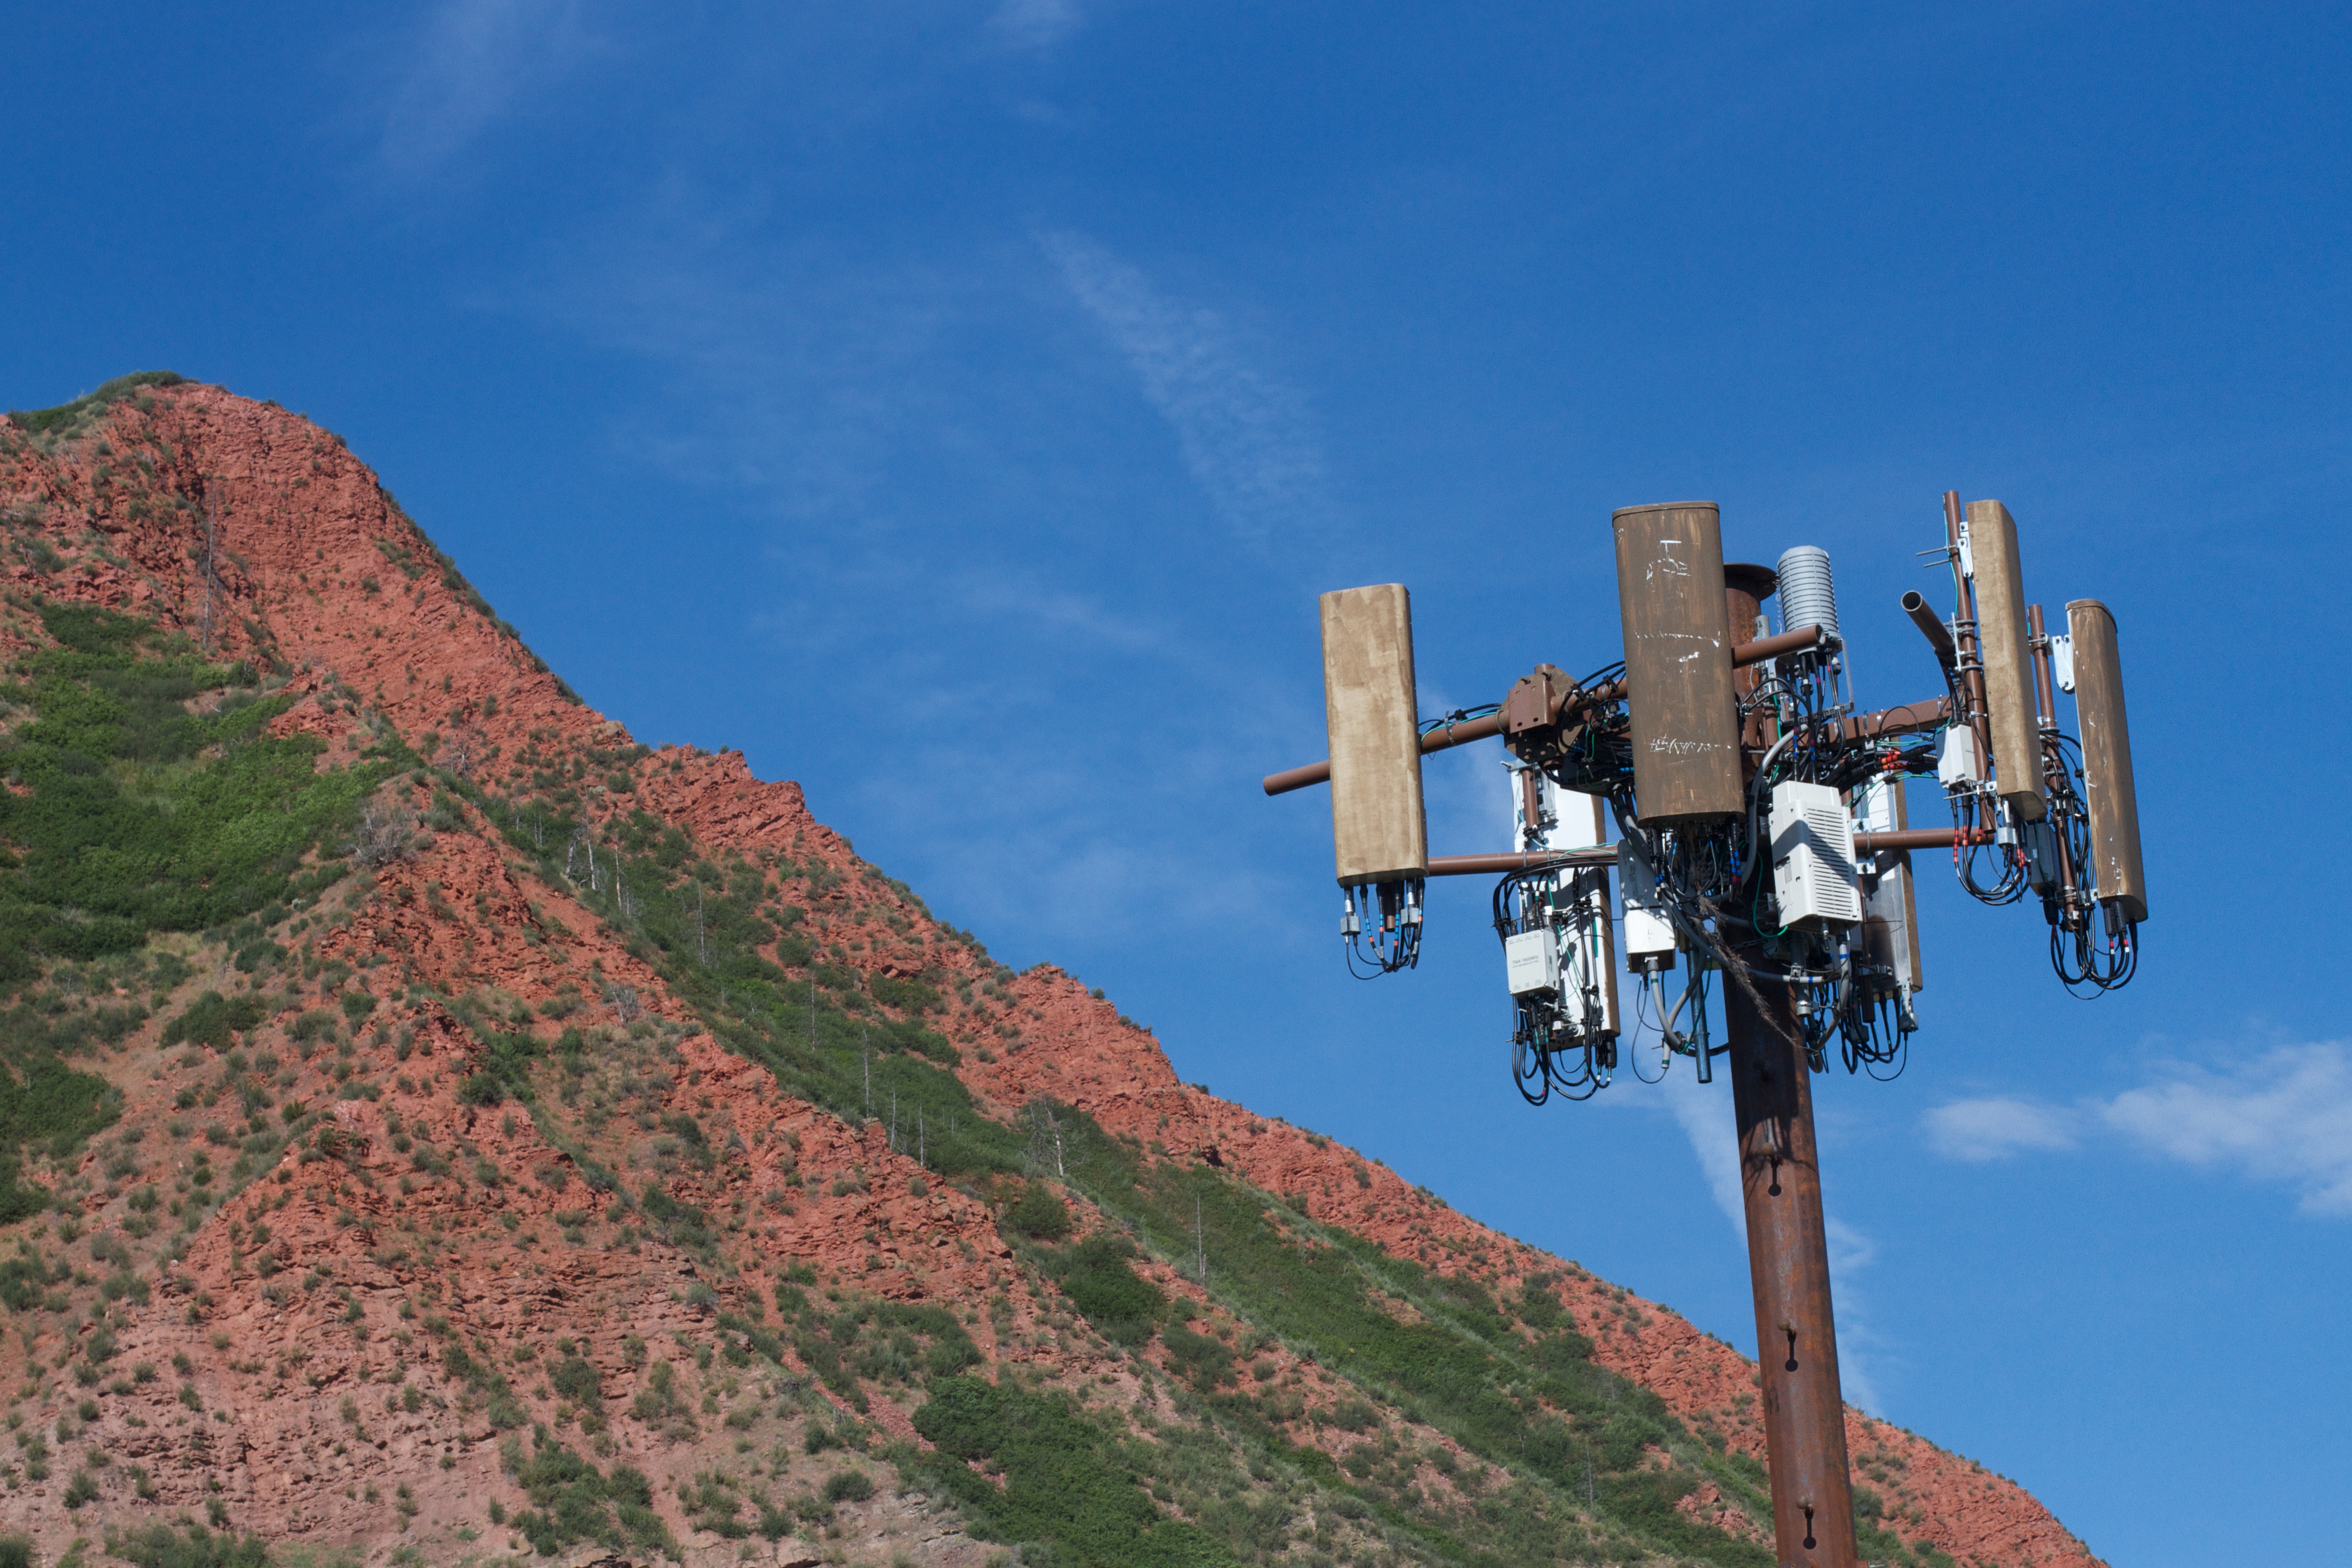
mountain, adventure, bicycle, mountain range, vehicle, extreme sport, mountain bike, atmosphere of earth, mountainous landforms